Wedding reception

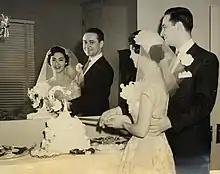
The bride and groom cut the wedding cake at an American wedding reception in 1955.

Until after World War II, wedding celebrations were most commonly held in the bride's home, in whatever style of entertainment was within the means of the family. This might be a grand ball for a wealthy family, a luncheon for middle-class families, or an afternoon tea, featuring cake and lemonade, for working-class families.